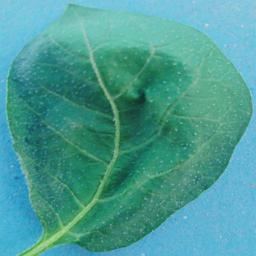
Etiqueta: Sana